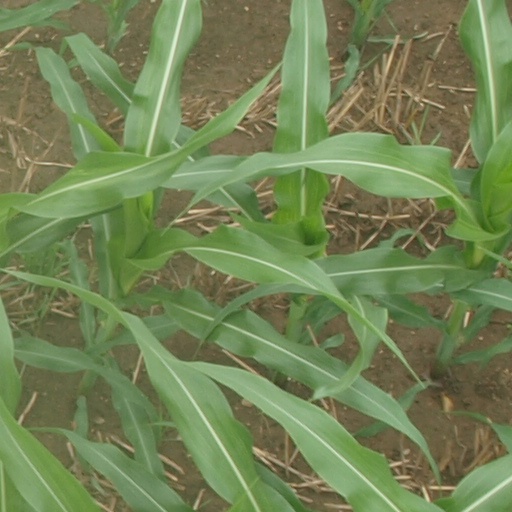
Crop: maize; corn